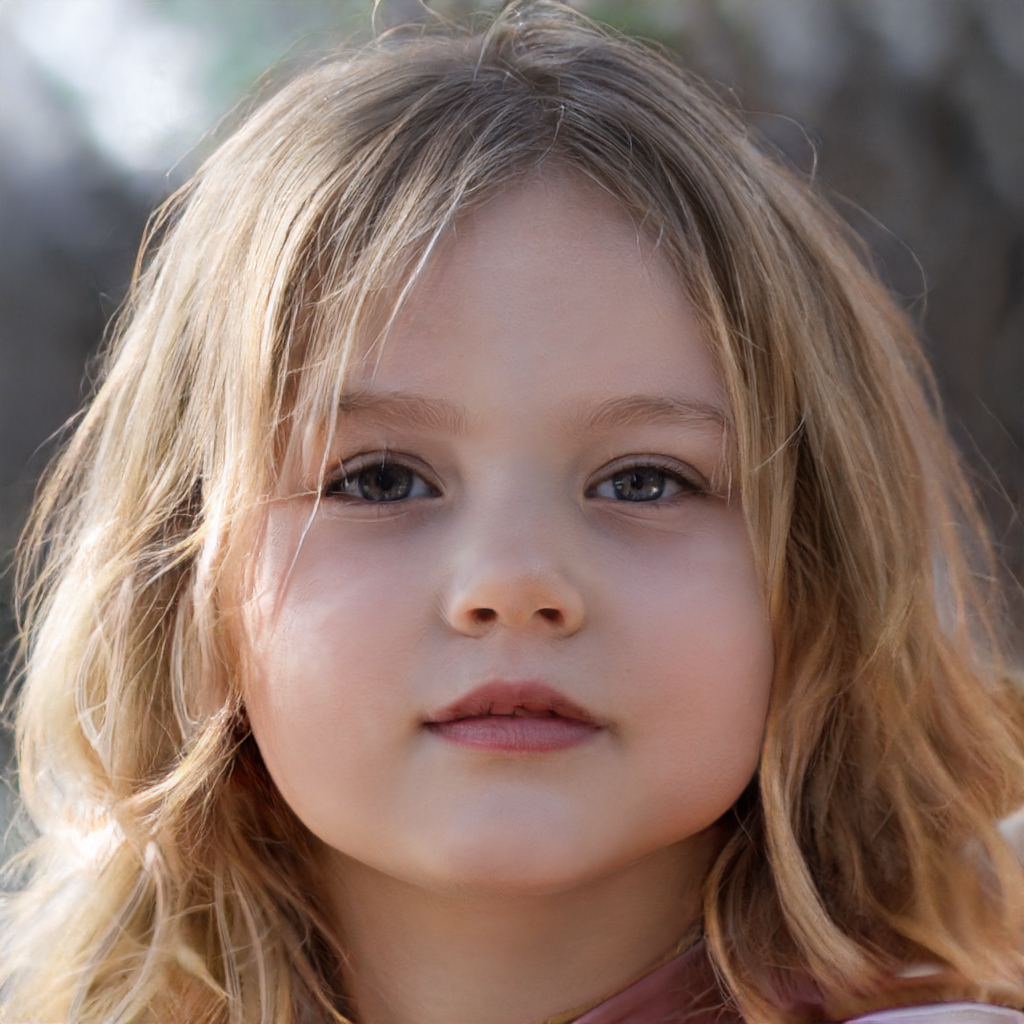
Portrait style: Real Portrait